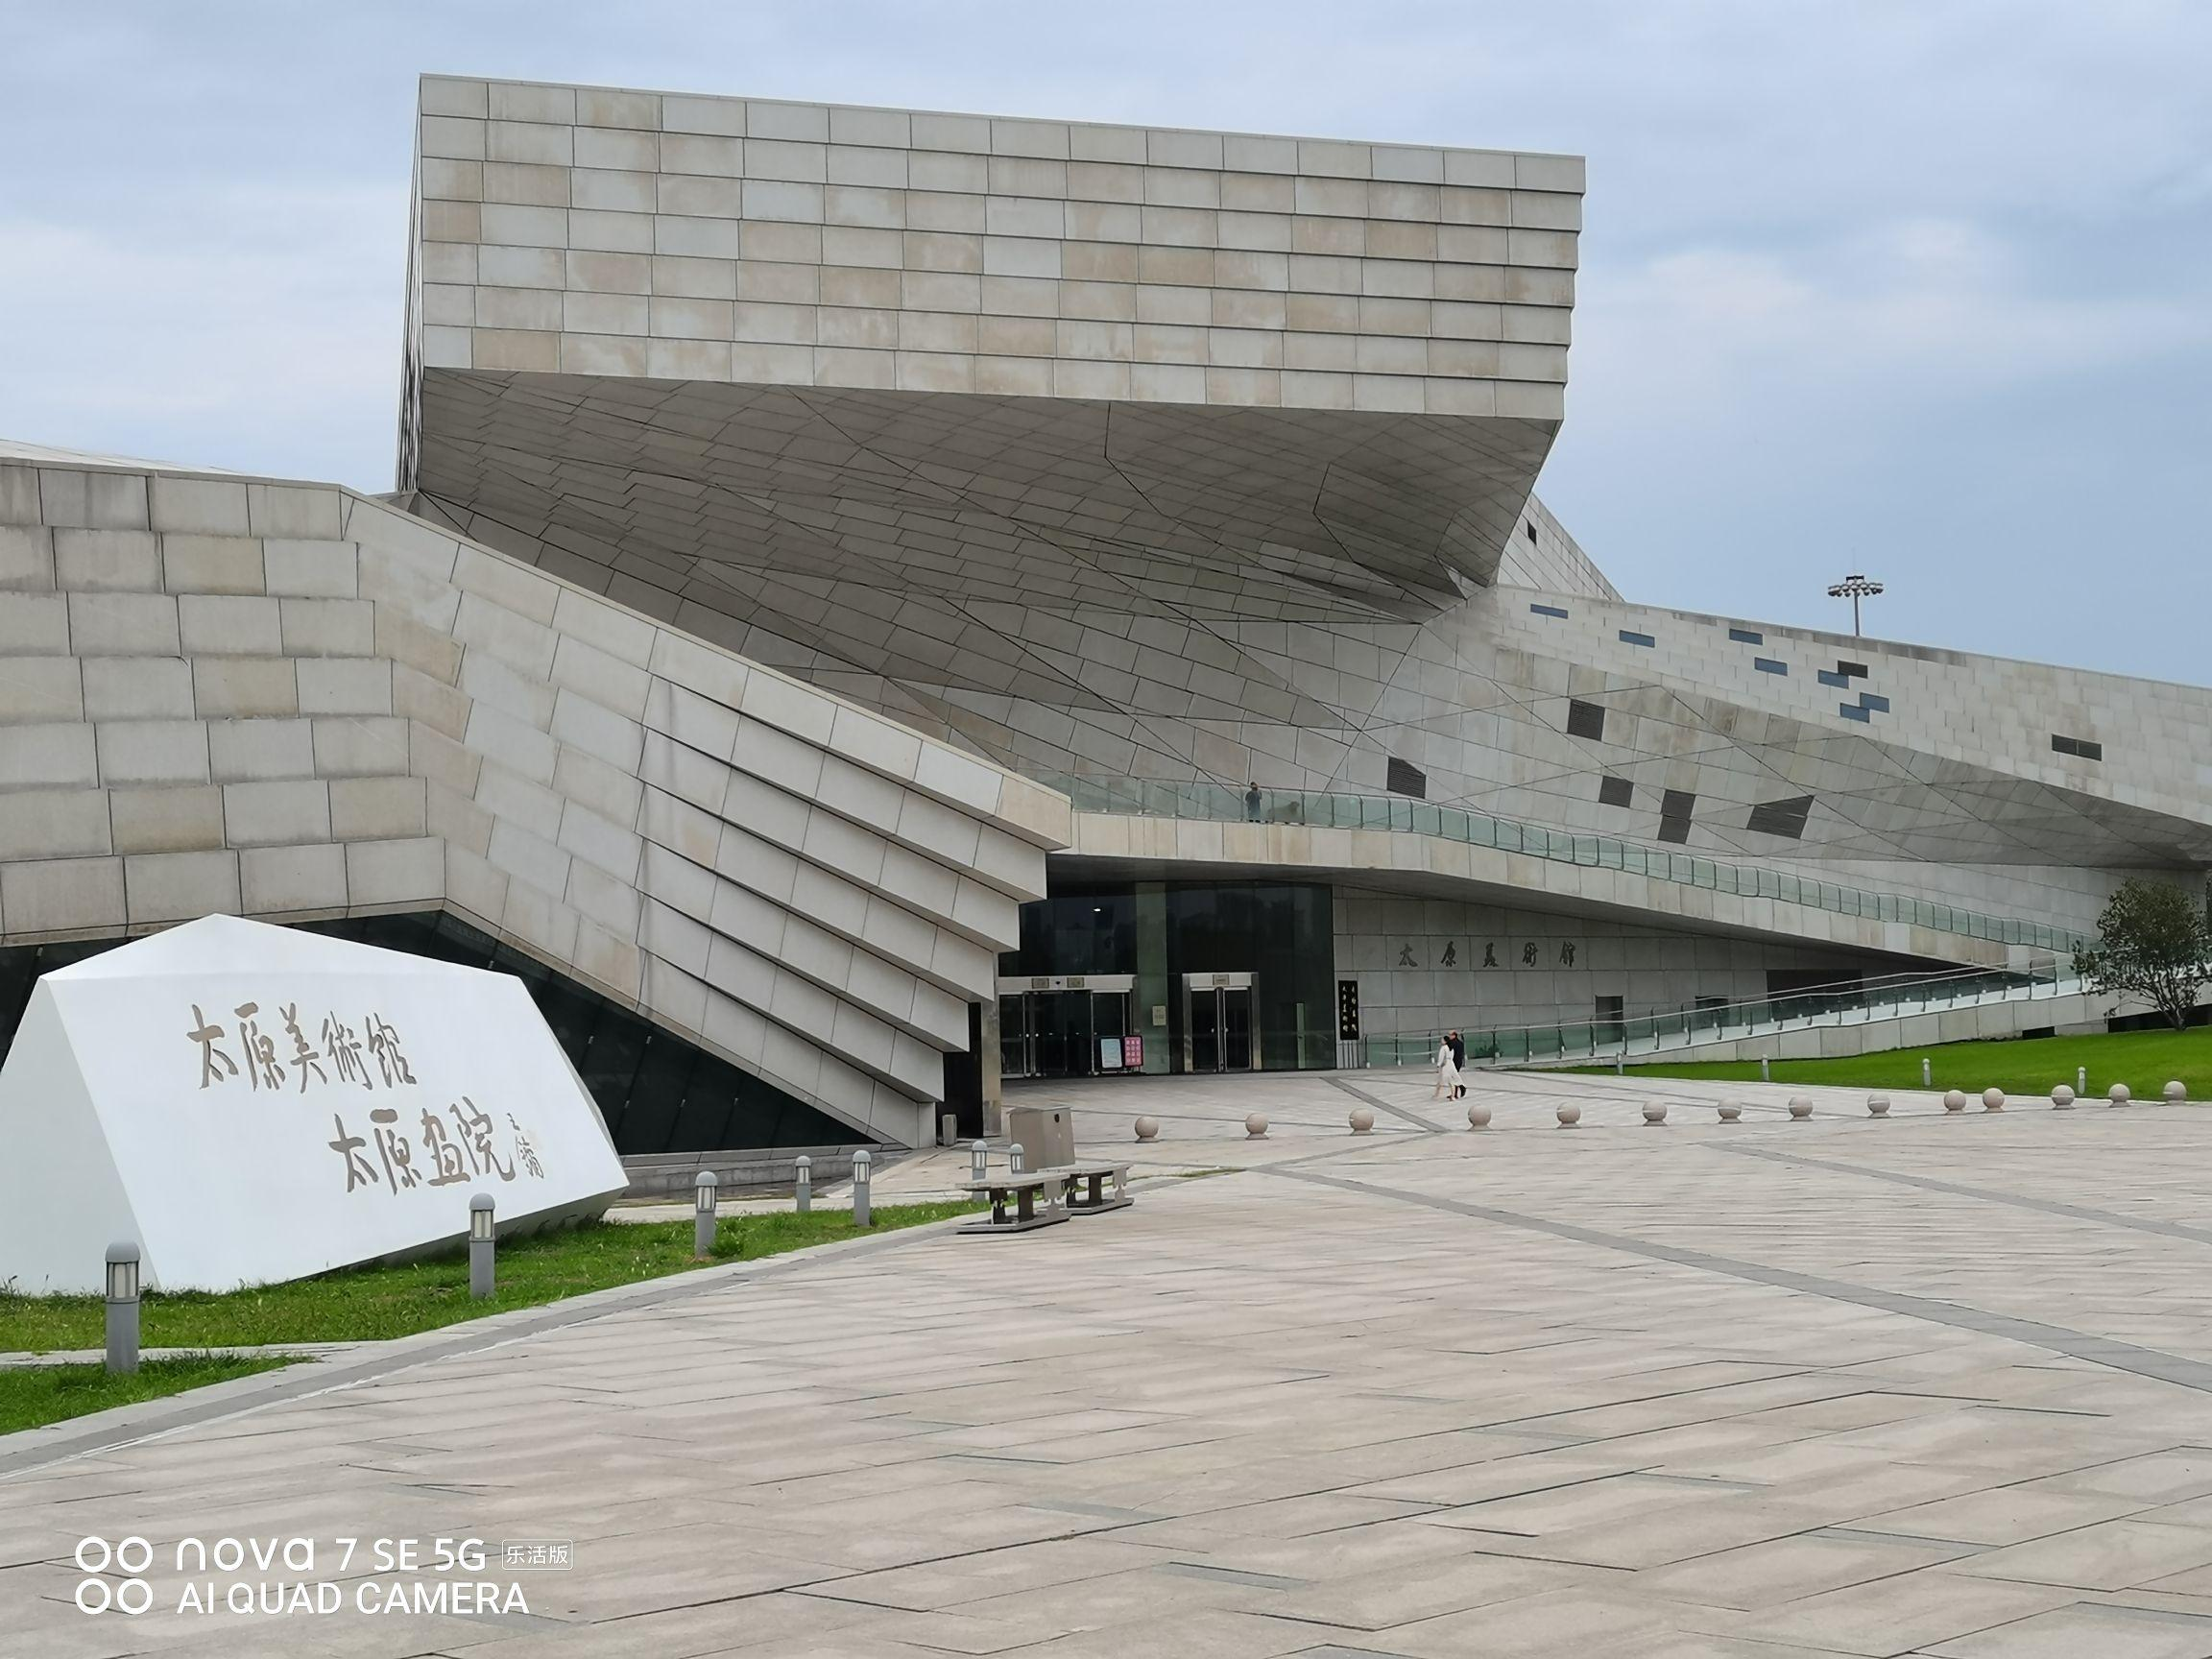
地标名称：太原美术馆
所在城市：太原市·晋源区